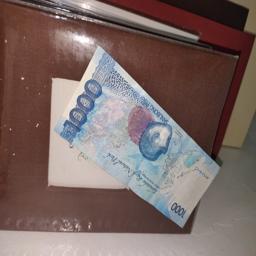
Label: 1000_Old_Back